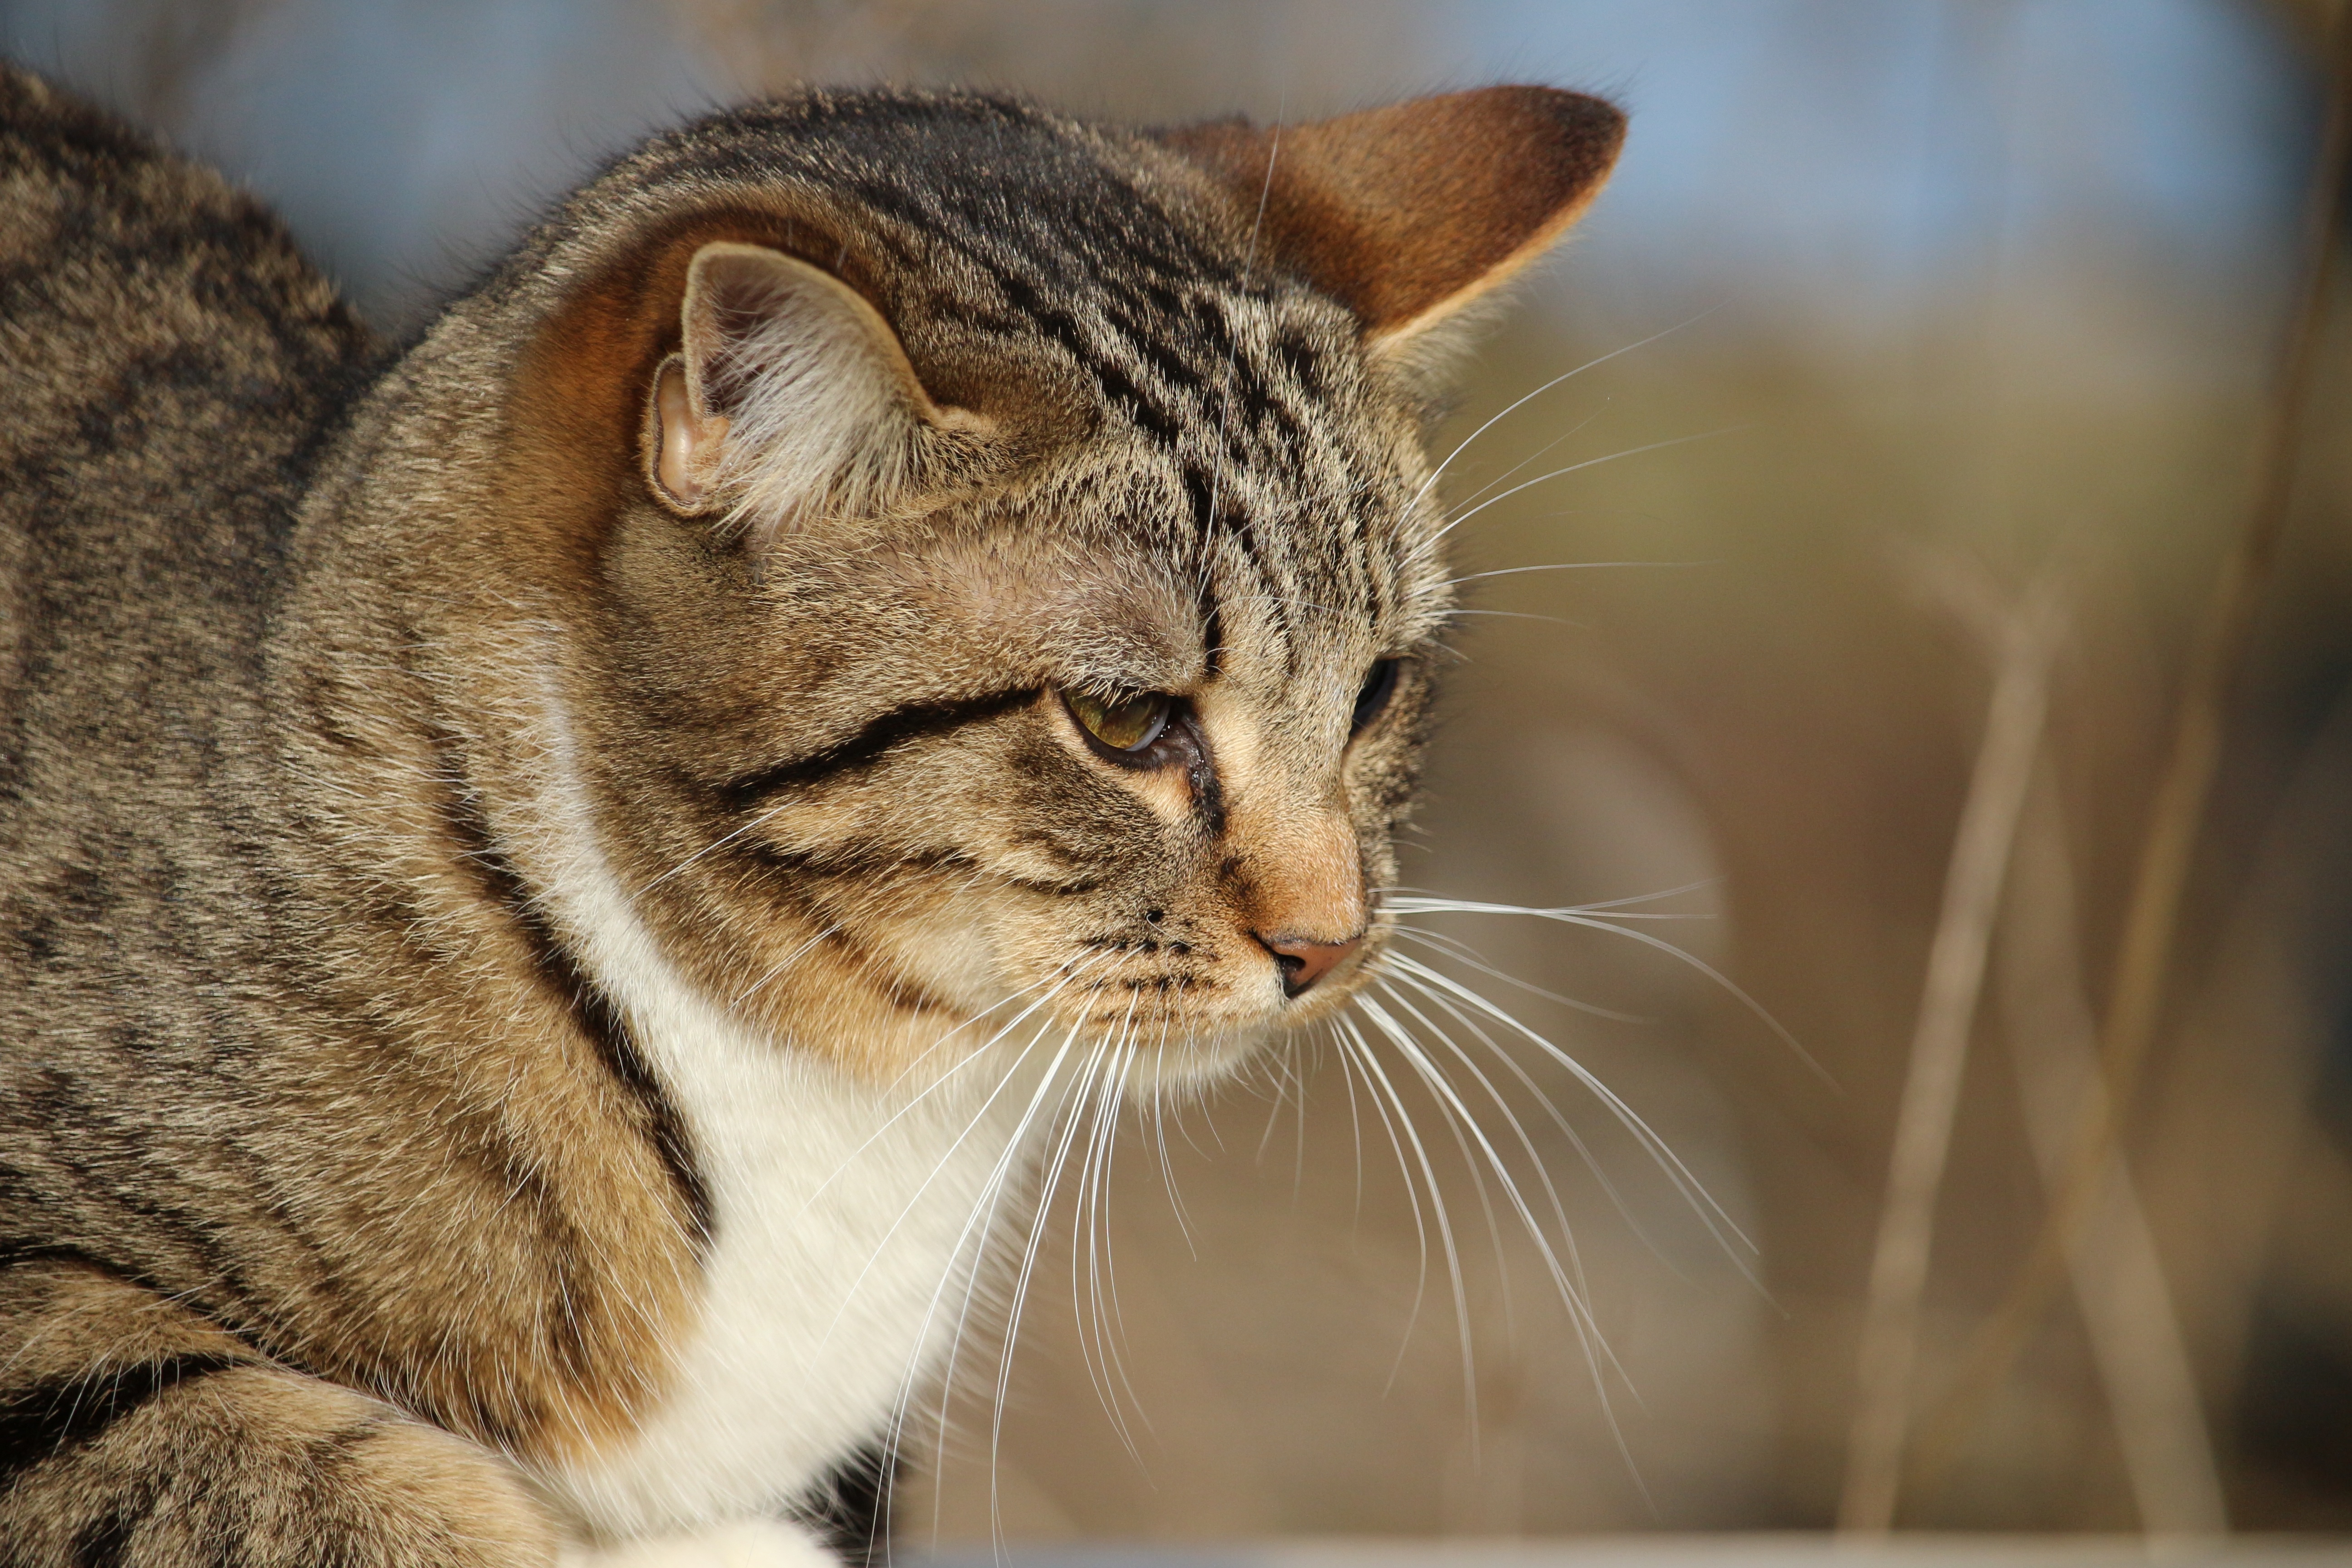
kitten, cat, mammal, fauna, close up, nose, whiskers, snout, moustache, vertebrate, domestic cat, mackerel, young cat, tabby cat, european shorthair, wild cat, small to medium sized cats, cat like mammal, domestic short haired cat, pixie bob, rusty spotted cat